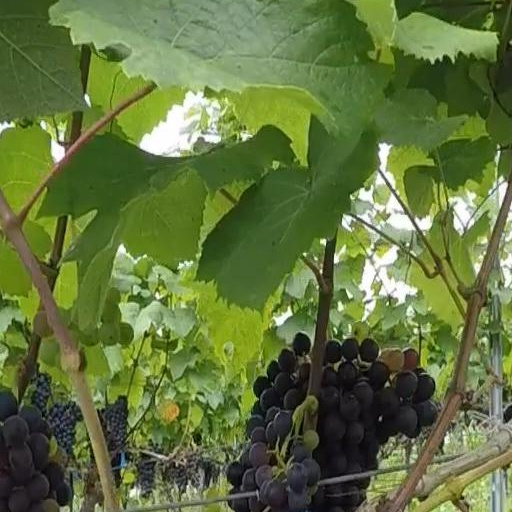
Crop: grape